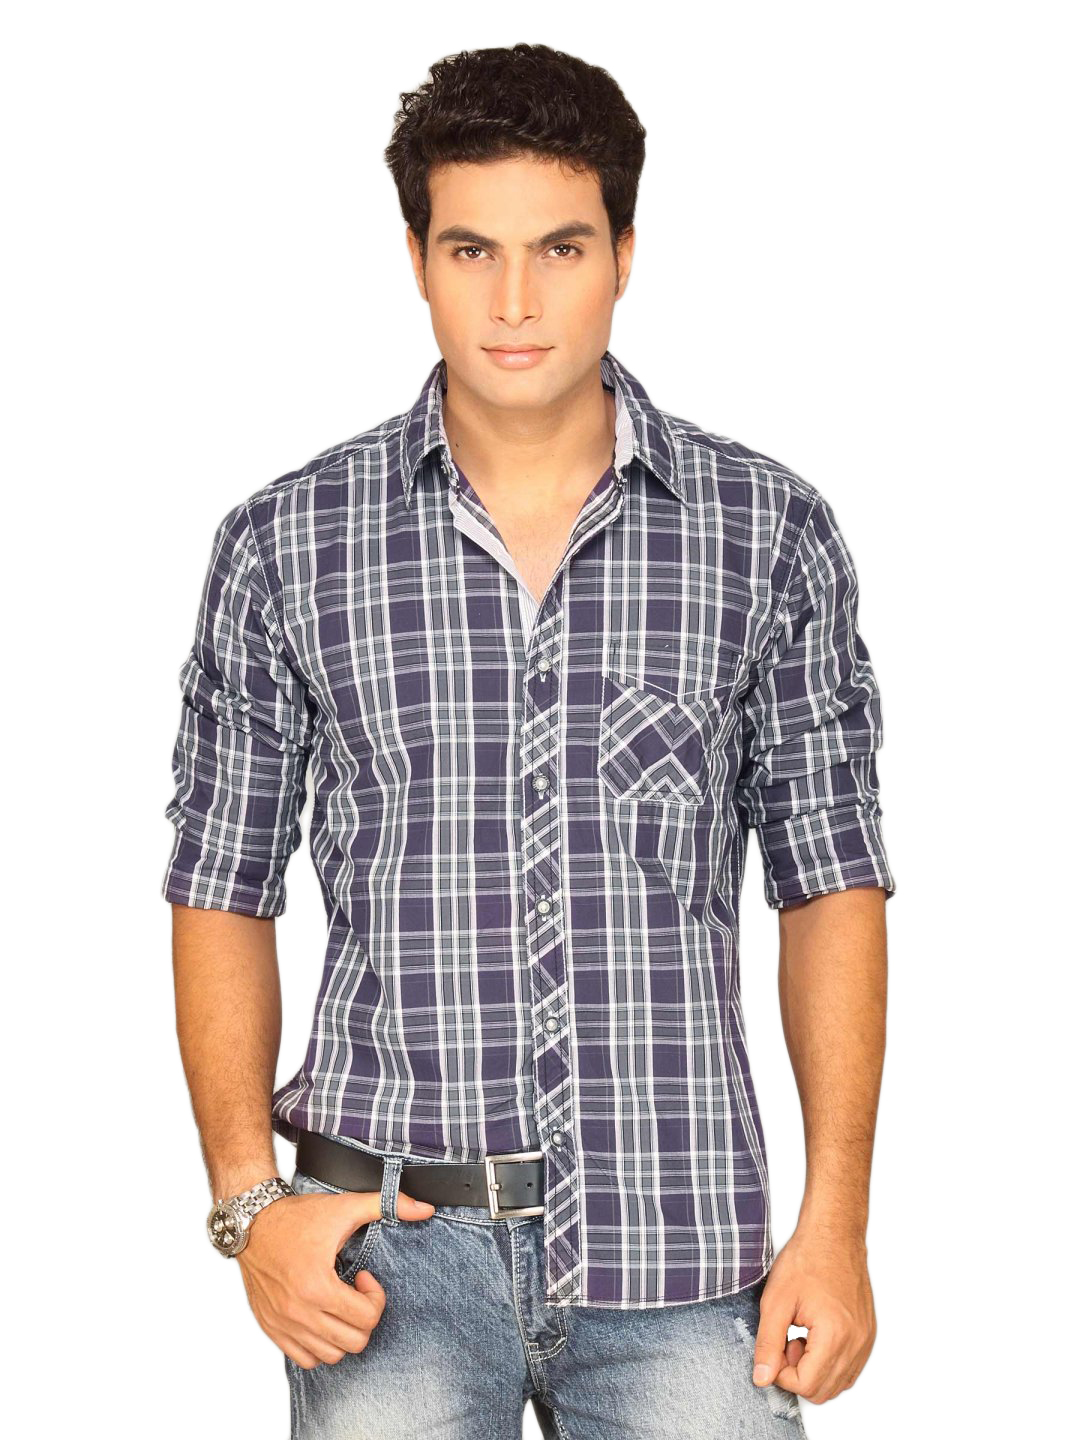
Highlander Men Purple Grey Checked Shirt
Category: Apparel / Topwear / Shirts
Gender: Men
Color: Purple
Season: Summer 2011
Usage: Casual